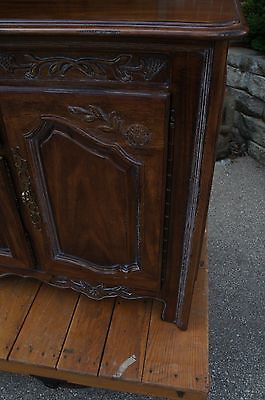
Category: cabinet